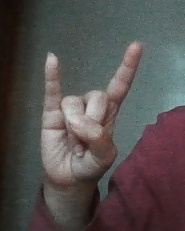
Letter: la